Answer in natural language. Consider the 3D positions of the objects in the scene and not just the 2D positions in the image. Is the centerpoint of  Television (highlighted by a red box) at a higher height than blue two-seater sofa with green and blue cushions (highlighted by a blue box)? Choose between the following options: yes or no
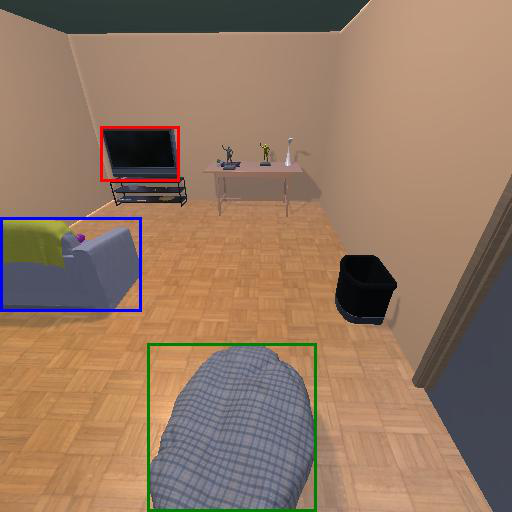
<answer>yes</answer>